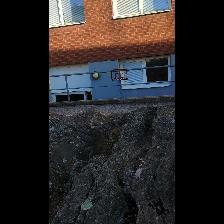
Label: NonHuman